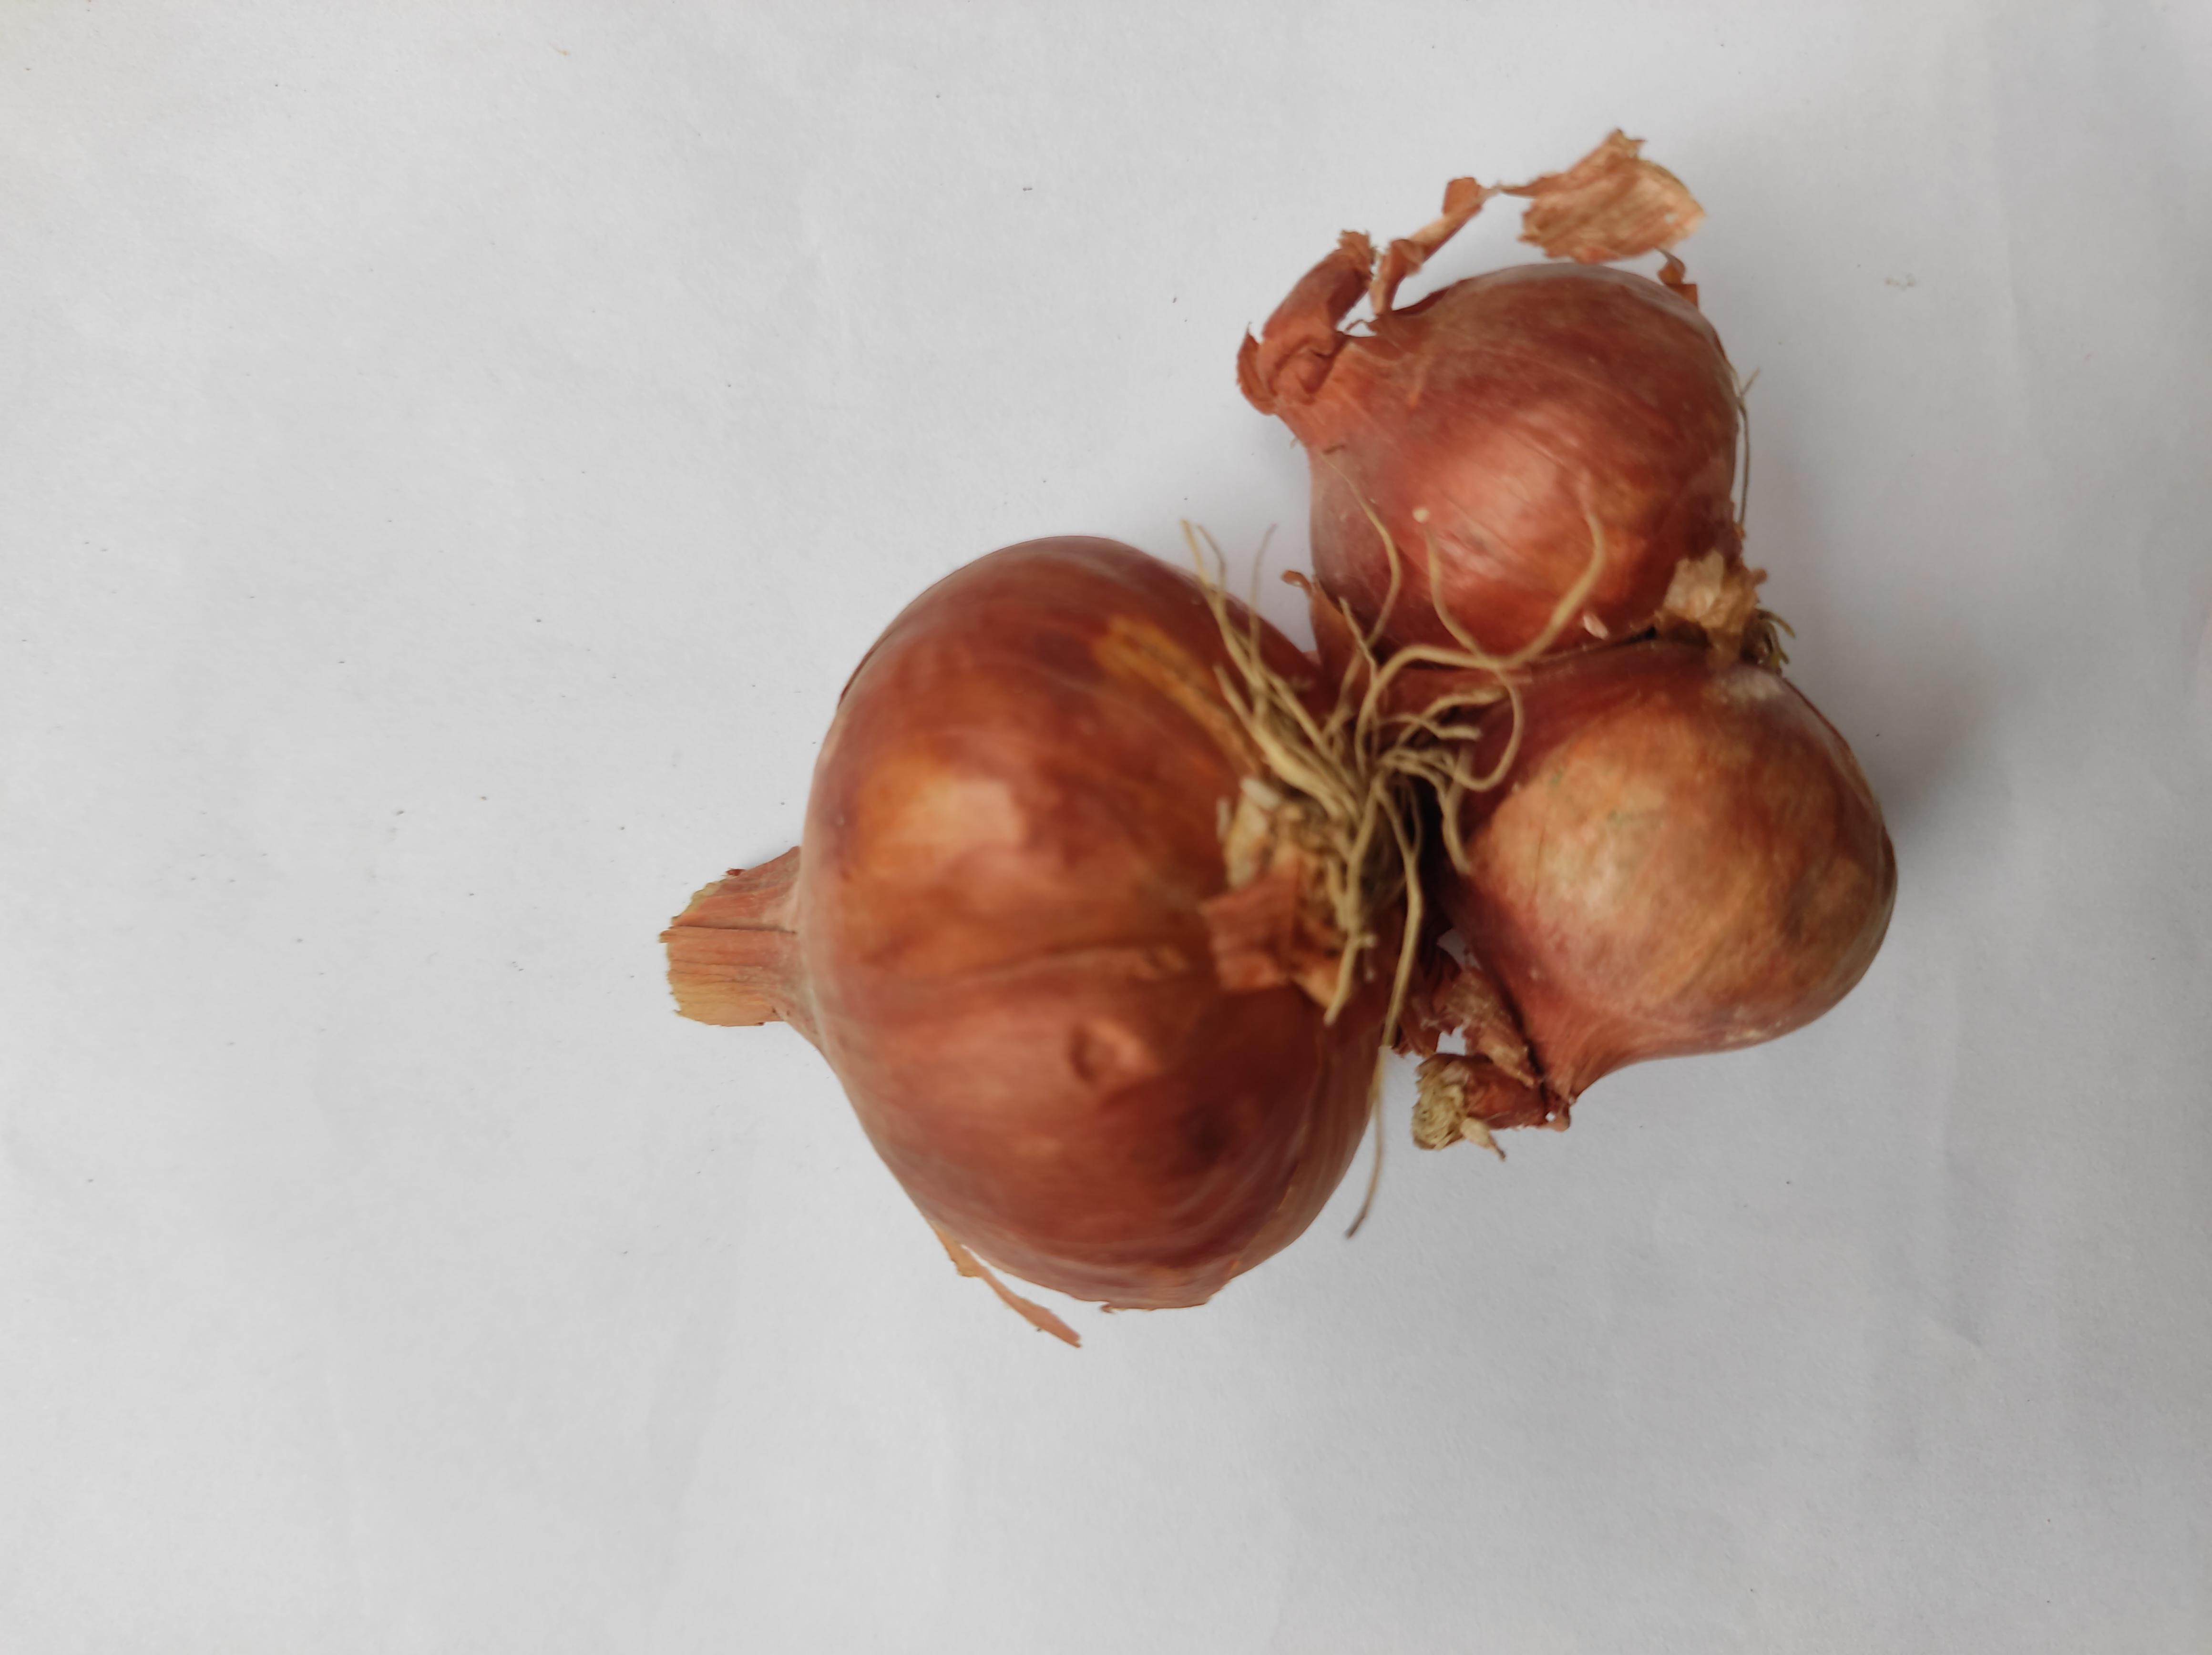
Label: Onion